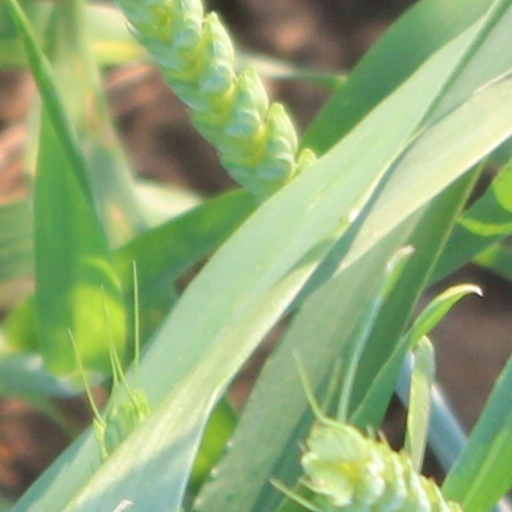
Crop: wheat